Lloyd Hughes (actor)

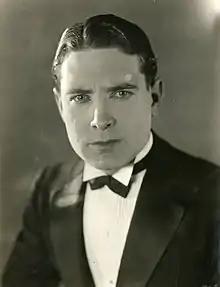
Hughes in 1923

Lloyd Ellsworth Hughes (October 21, 1897 – June 6, 1958) was an American actor of both the silent and sound film eras.